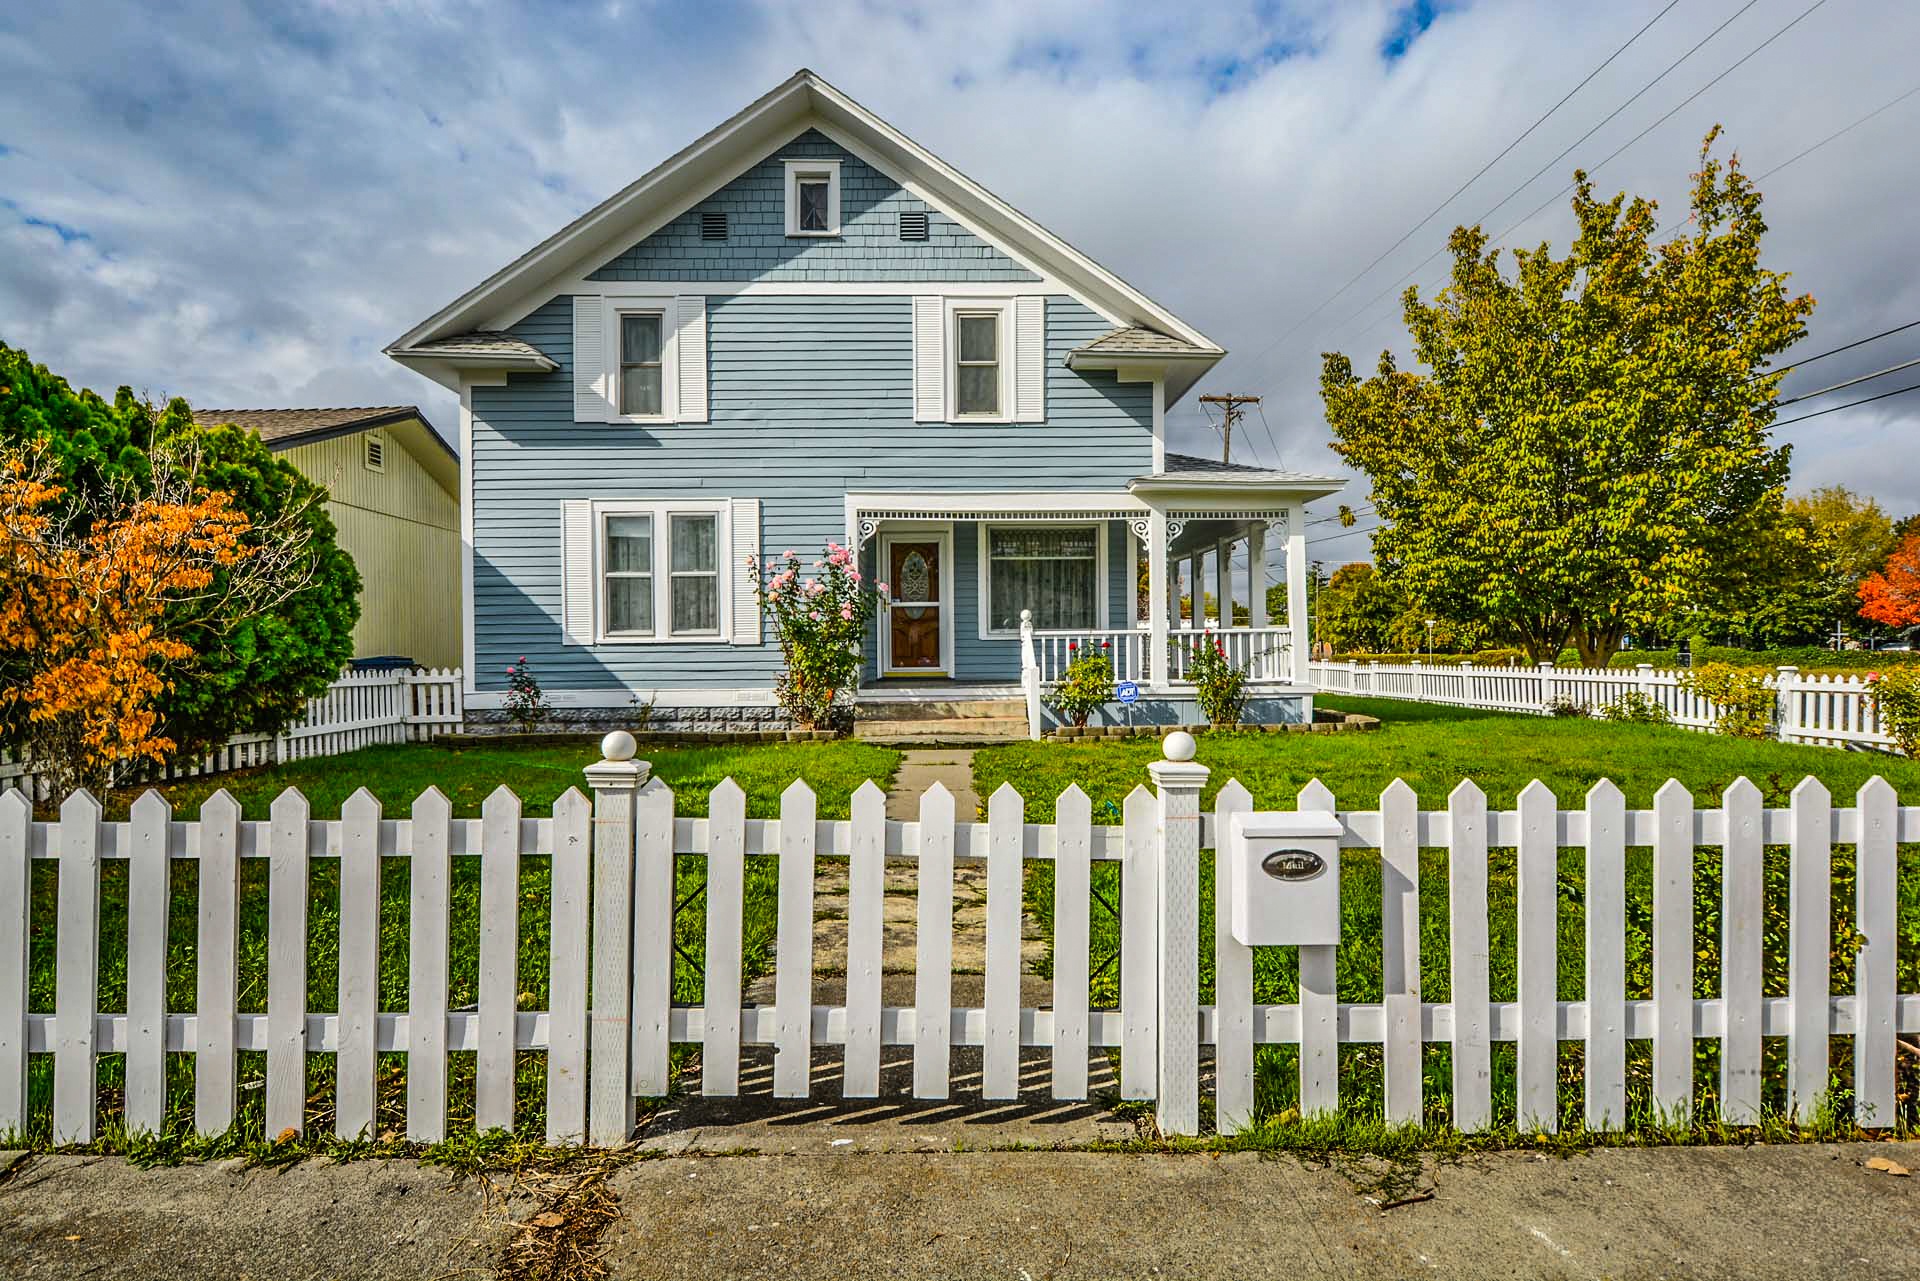
property, home, house, fence, picket fence, estate, residential area, outdoor structure, porch, cottage, real estate, home fencing, siding, backyard, facade, yard, suburb, lawn